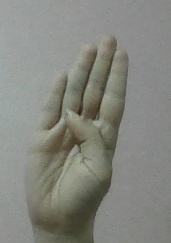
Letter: kaaf